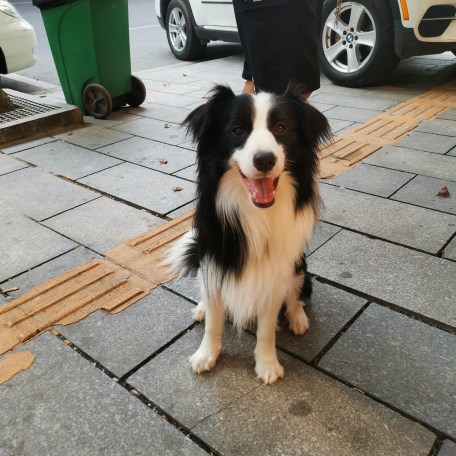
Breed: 2594-n000109-Border_collie